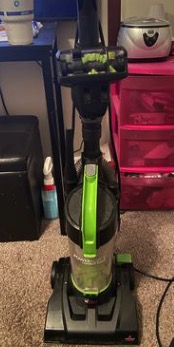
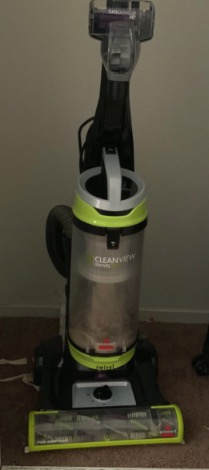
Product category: items_vacuum
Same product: no